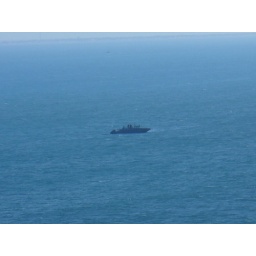
This is some kind of military or coast guard ship in Mexico